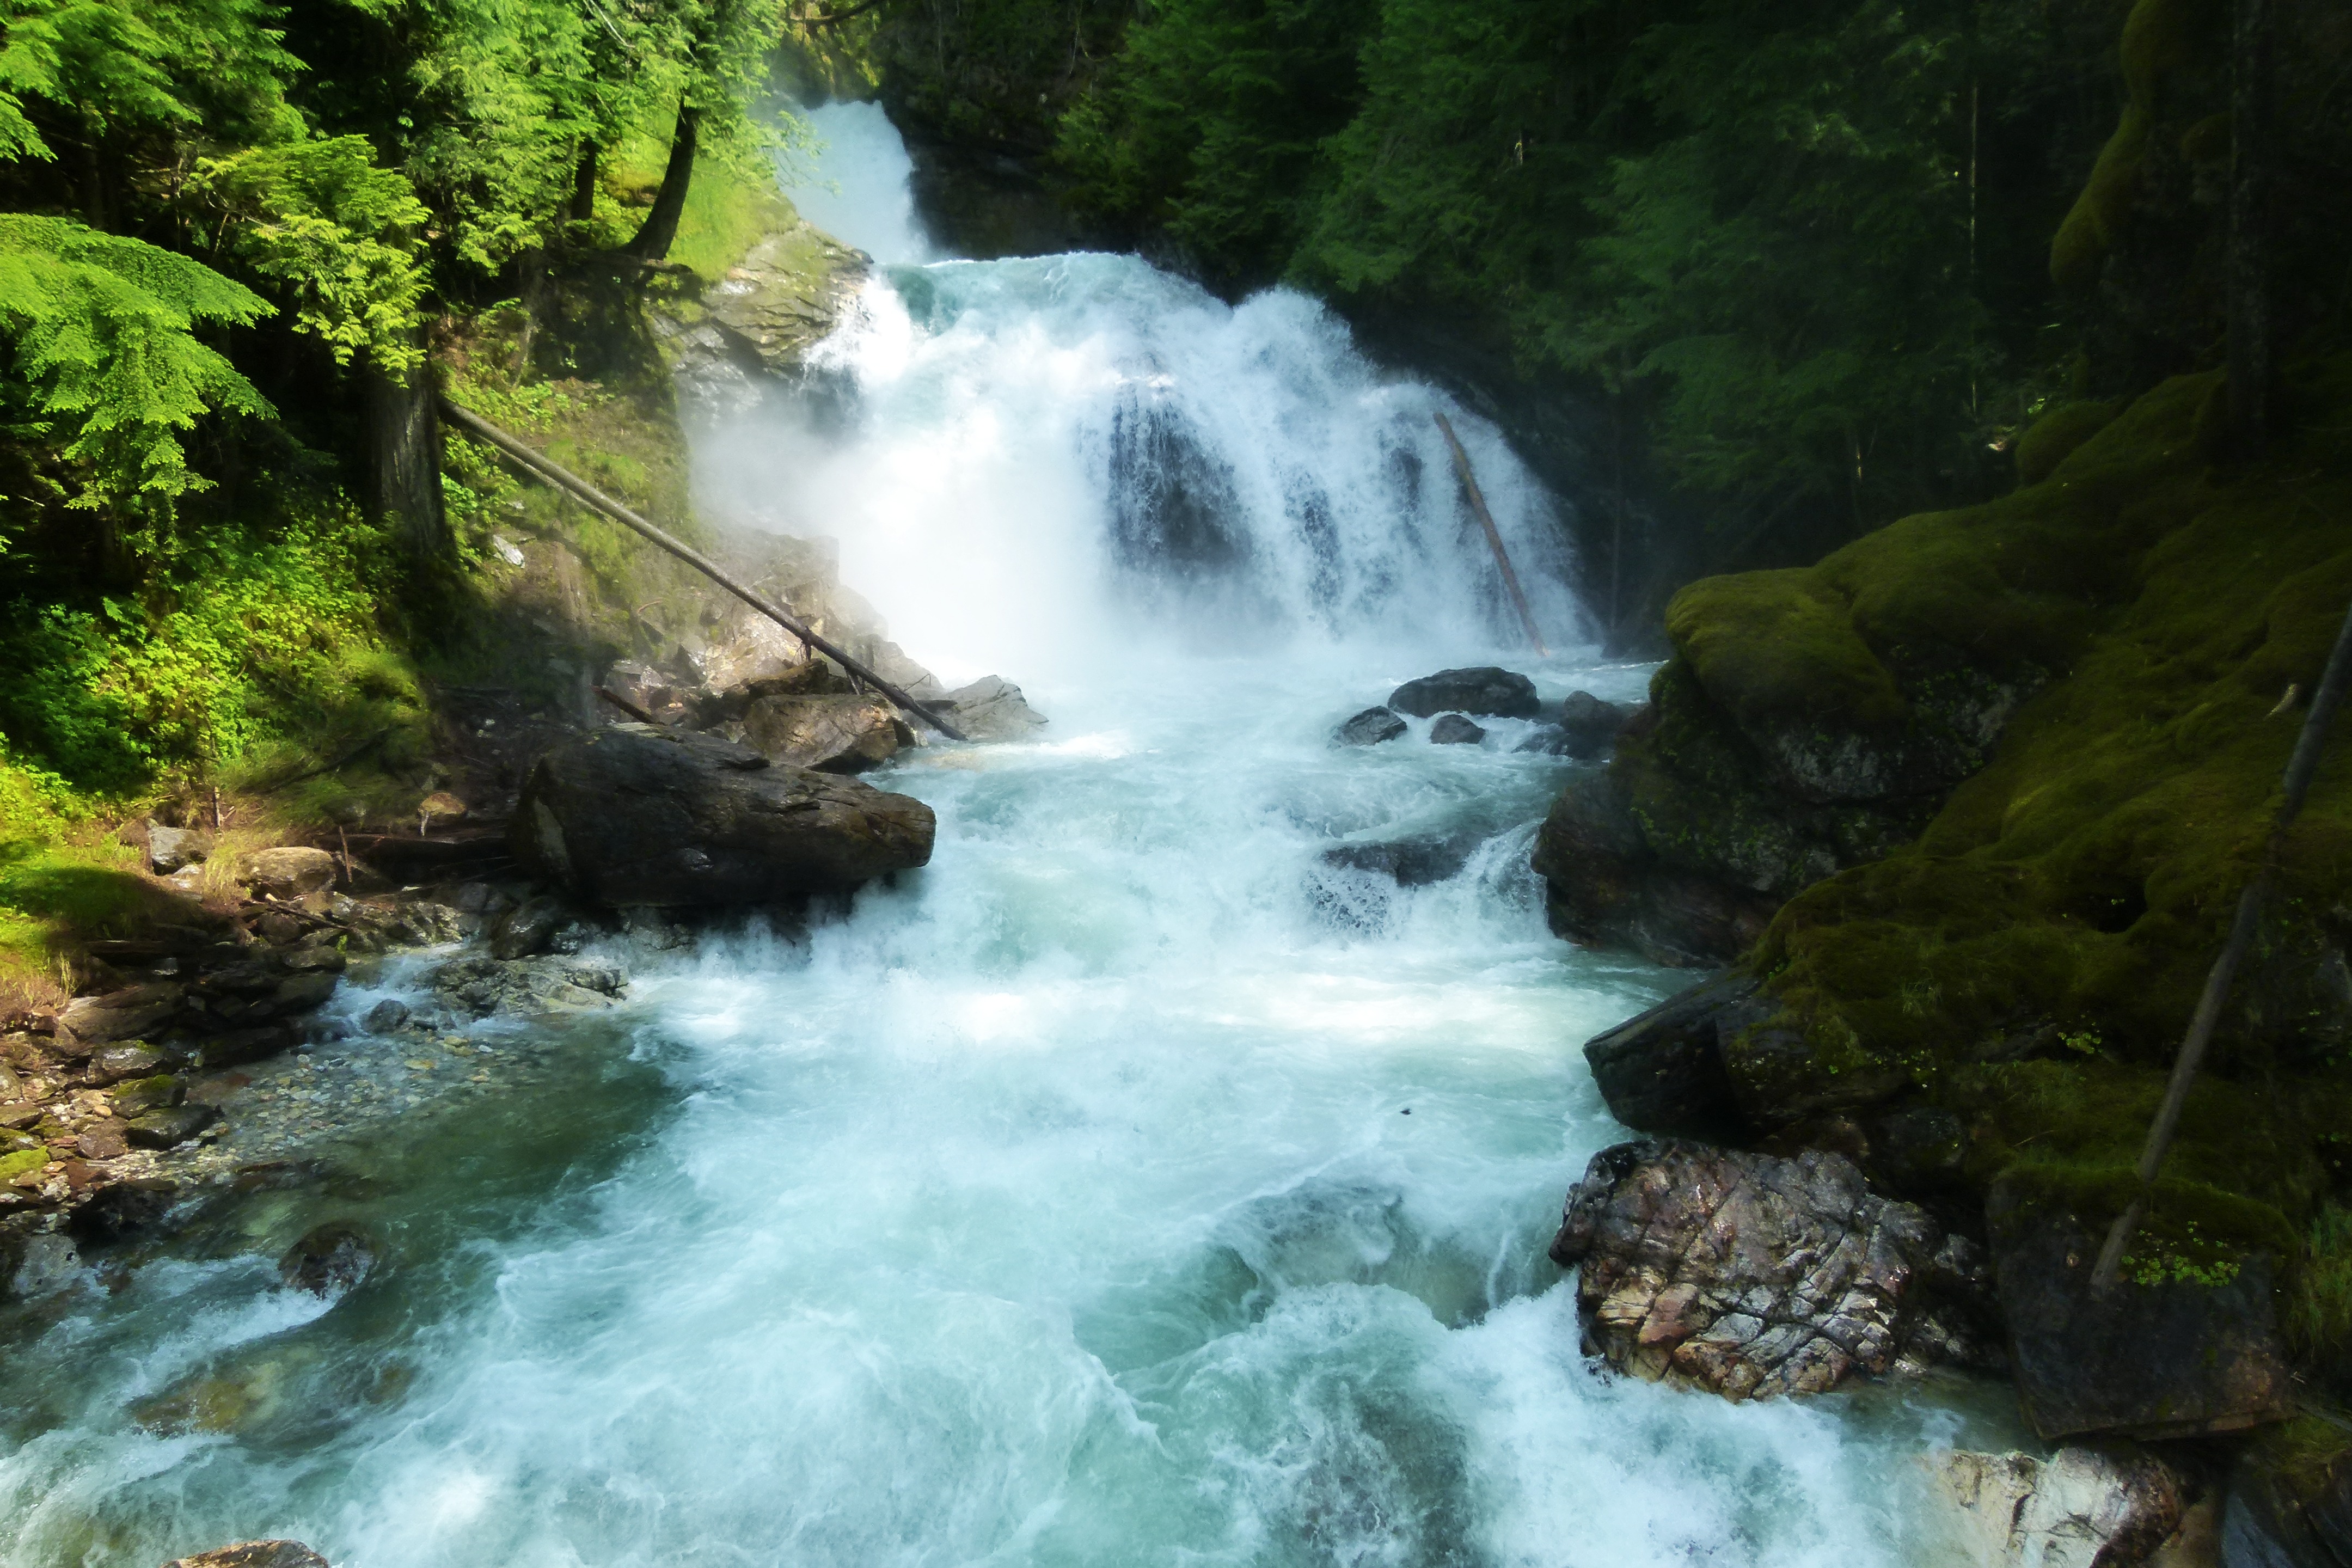
landscape, water, nature, forest, outdoor, waterfall, creek, wilderness, wet, river, valley, environment, stream, flow, cascade, jungle, flowing, splash, scenic, natural, park, fresh, rapid, splashing, body of water, outdoors, stones, rainforest, wasserfall, torrent, water feature, watercourse, landform